List of songs recorded by Alexandra Burke

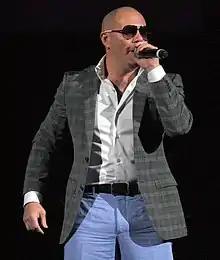
Pitbull appeared as a featured artist on the remix single release of "All Night Long".

British singer Alexandra Burke has recorded songs for two studio albums. She has collaborated with other artists for duets and featured songs on her albums. Burke has also contributed vocals for charity singles. After she won the fifth series of "The X Factor" in December 2008, Burke signed a recording contract with Syco Music. Her first single, "Hallelujah", was made available to purchase the day after she won the singing competition on 14 December 2008.